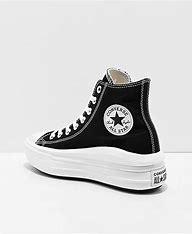
Brand: Converse
Model: Ctas Hi